FN Minimi

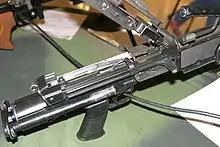
Lifting the feed tray cover reveals the rotary bolt locking mechanism

The Minimi has a manually adjustable gas valve with two positions, normal and adverse. The adverse setting increases the cyclic rate of fire from 700–850 rounds per minute to 950–1,150 rounds per minute and is used only in extreme environmental conditions or when heavy fouling is present in the weapon's gas tube. The spring extractor is located inside the bolt, while the tilting lever ejector is contained inside the receiver housing. Spent casings are removed through a port located at the bottom of the right side of the receiver, protected from debris with a spring-loaded dust cover. The Minimi is striker-fired and the bolt carrier functions as the striker mechanism.